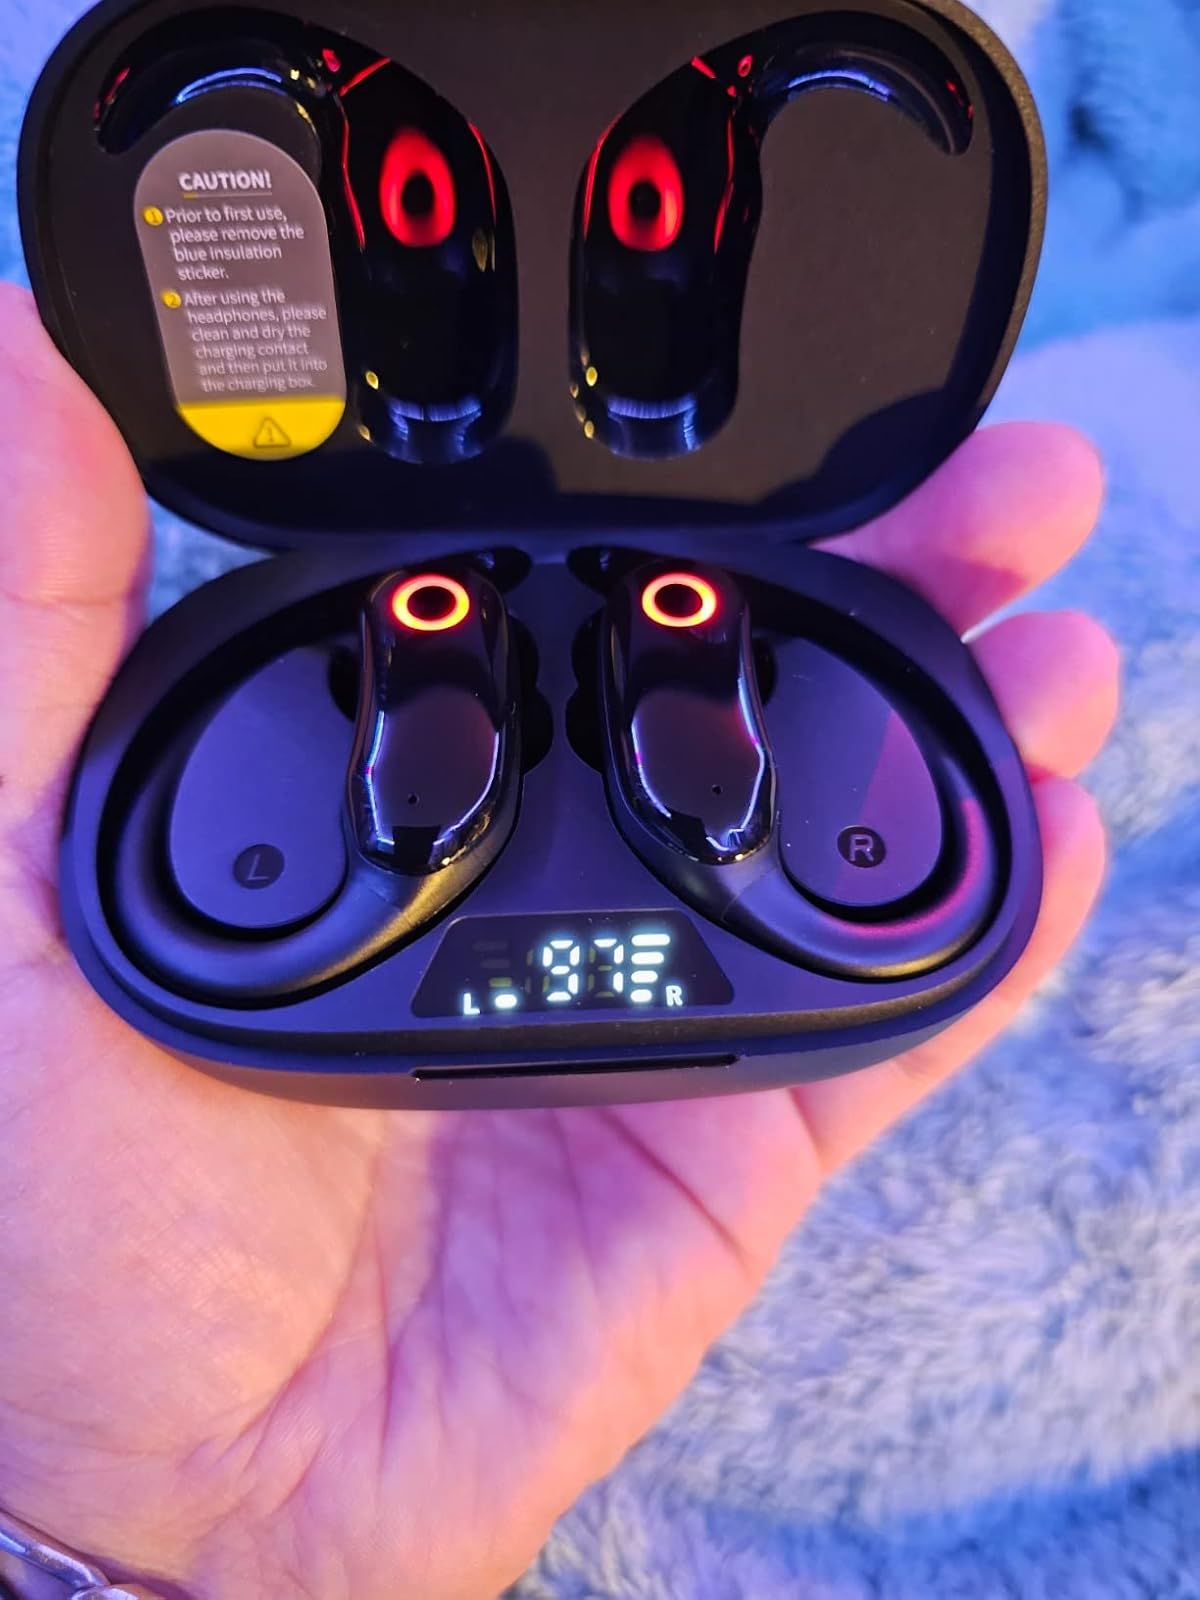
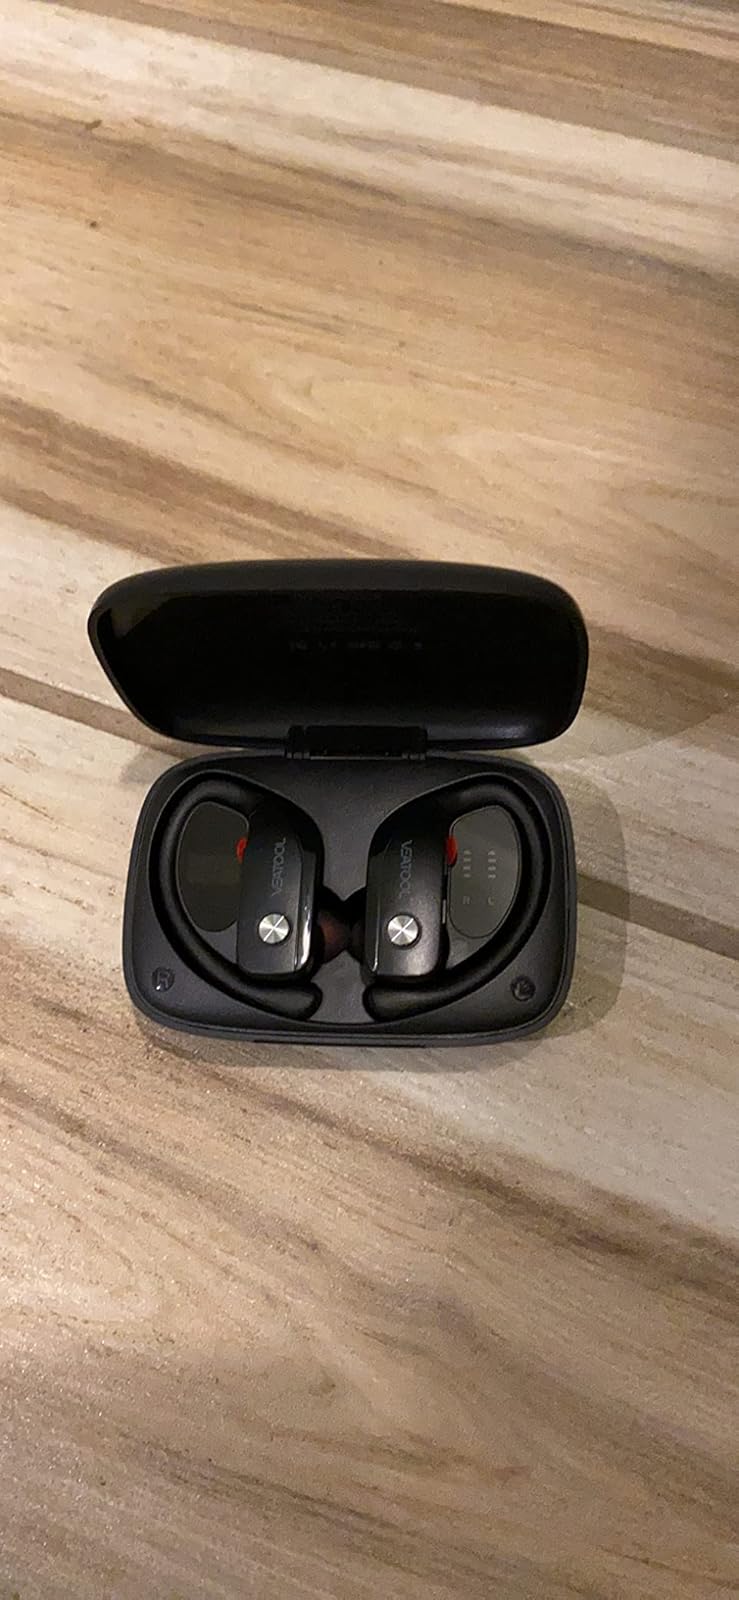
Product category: earbuds
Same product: no